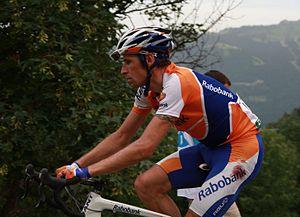
Denis Nikolaïevitch Menchov, né le 25 janvier 1978 à Orel, dans l'ex-URSS, est un coureur cycliste russe professionnel de 2000 à 2013, reconverti en directeur sportif. Considéré comme un coureur de grands tours, il en remporte deux au cours de sa carrière : le Tour d'Espagne en 2007 ainsi que le Tour d'Italie en 2009. Cependant il a échoué dans la quête d’un Tour de France, terminant troisième en 2008.